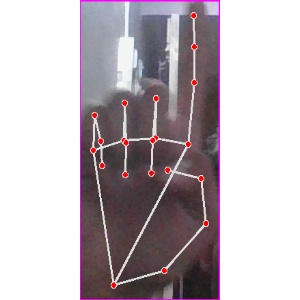
अक्षर: क